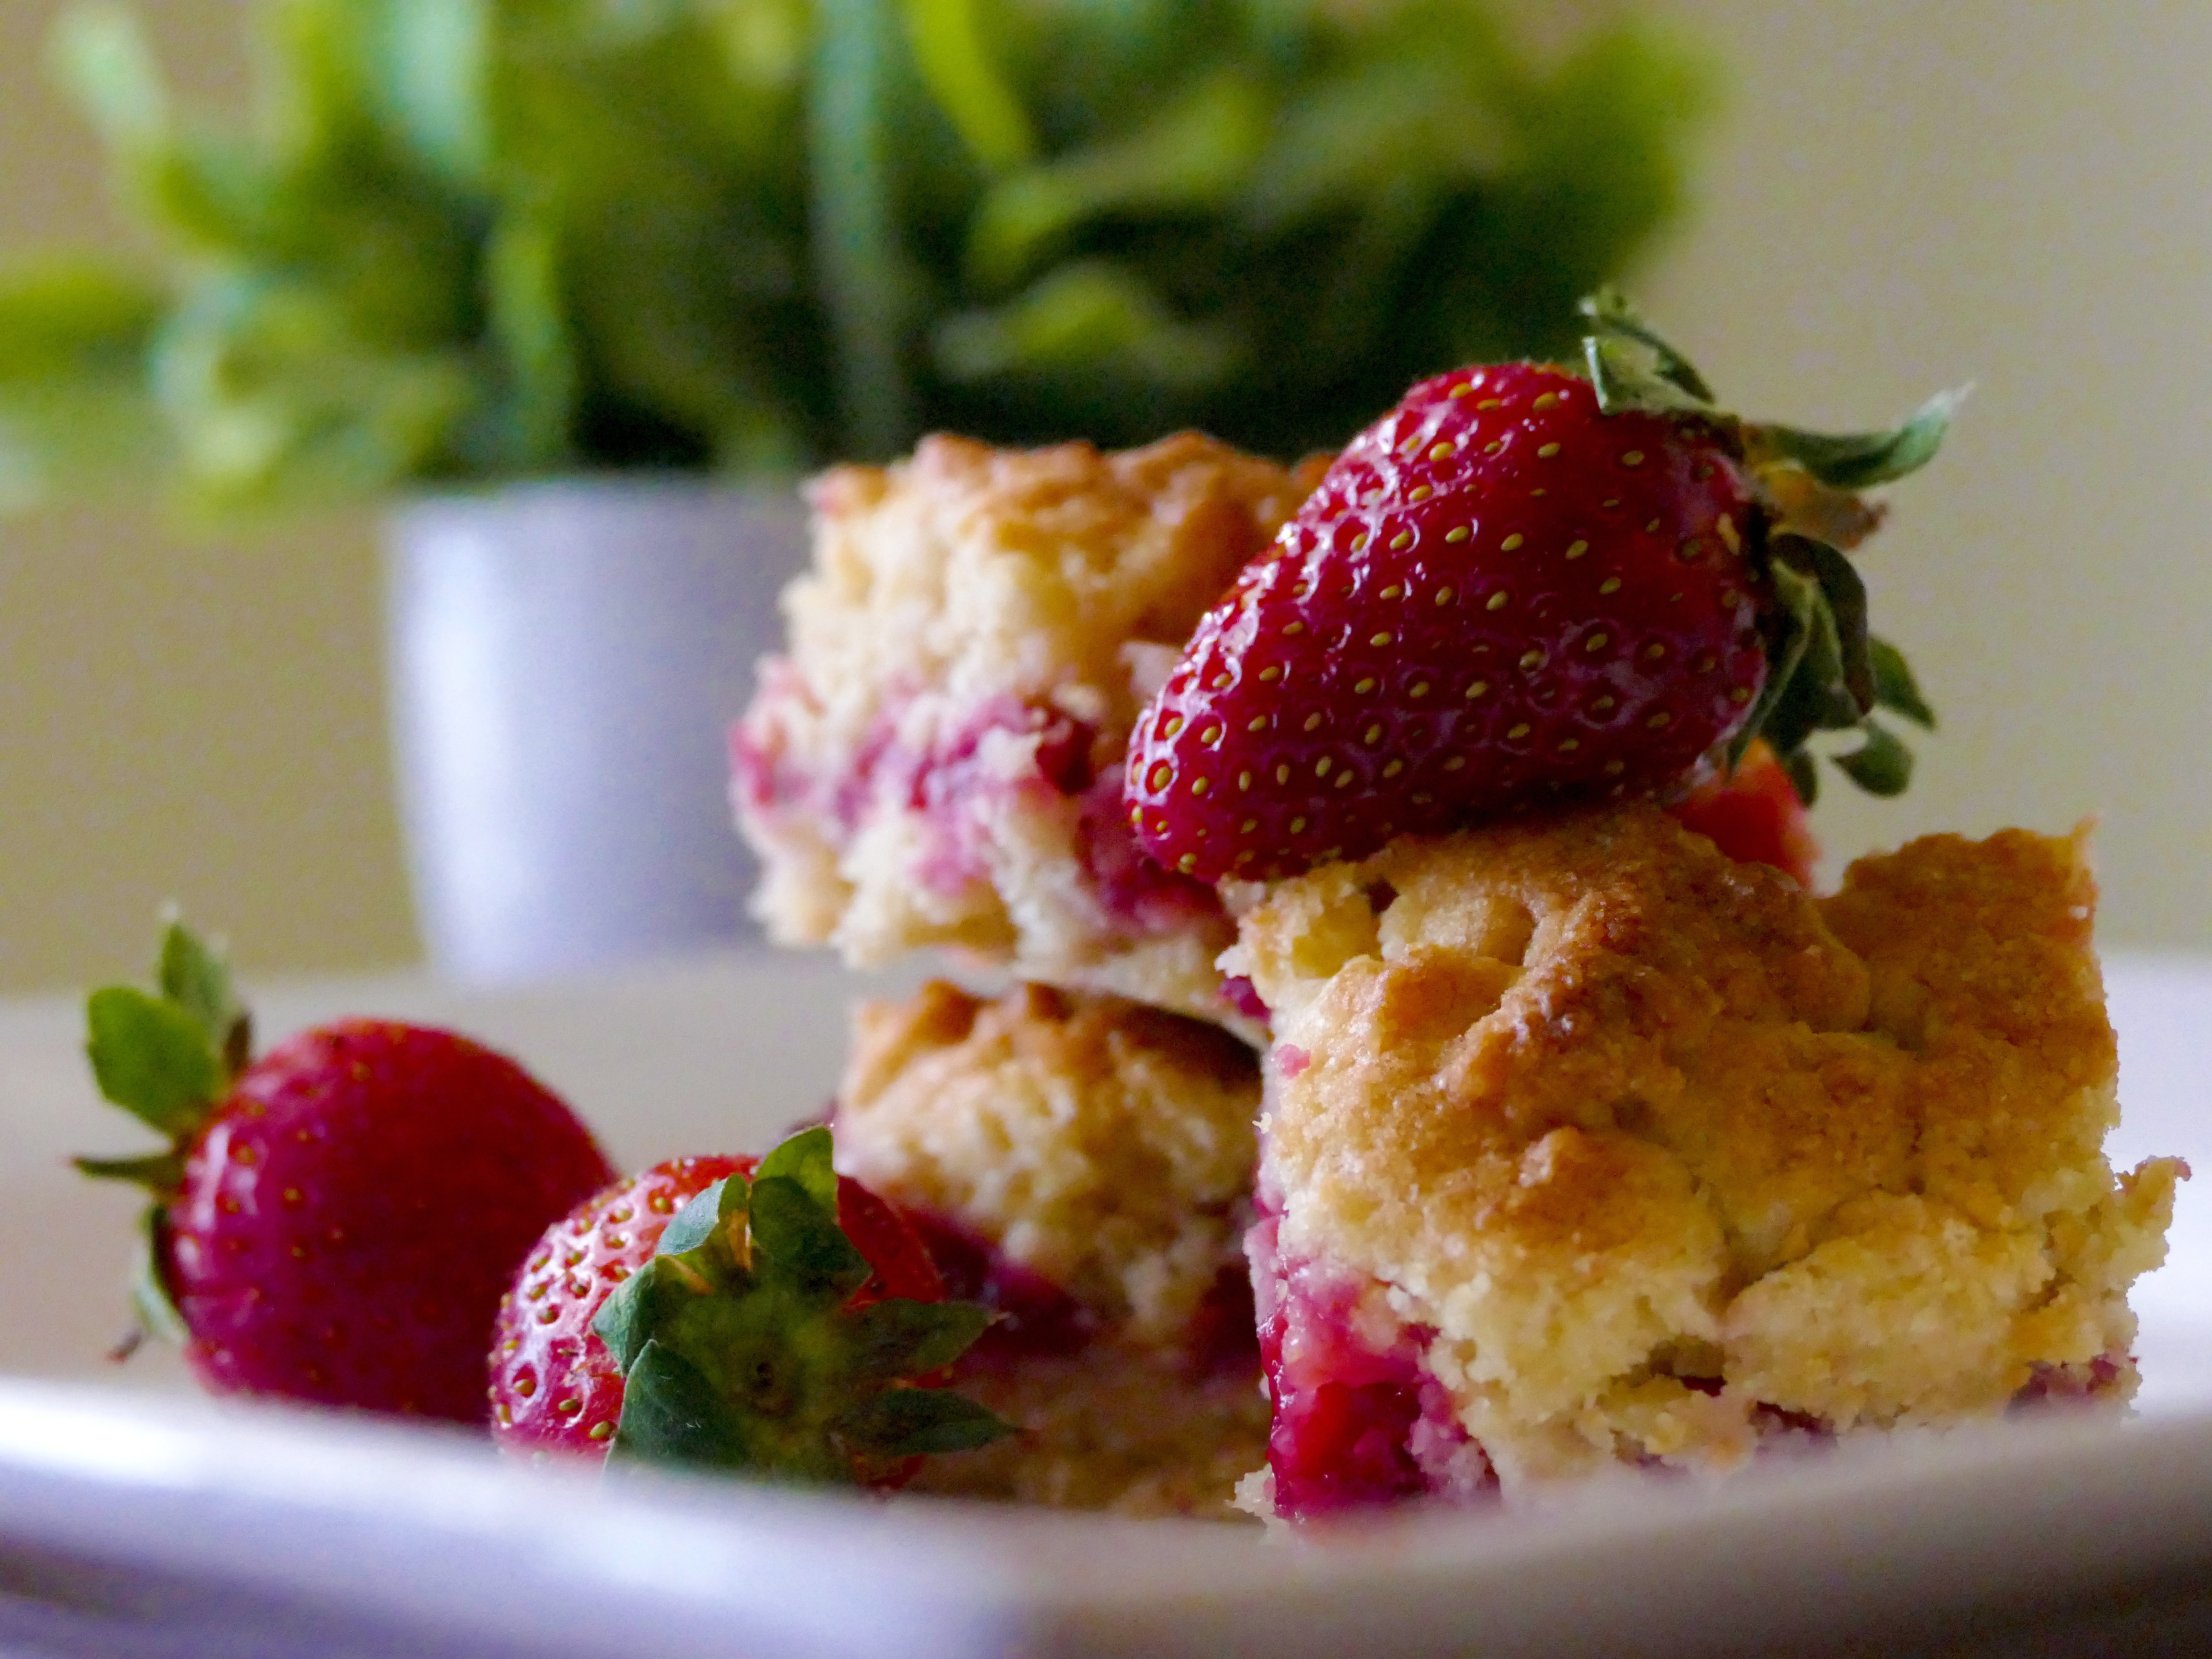
plant, raspberry, fruit, berry, dish, meal, food, produce, breakfast, dessert, strawberry, strawberries, baked goods